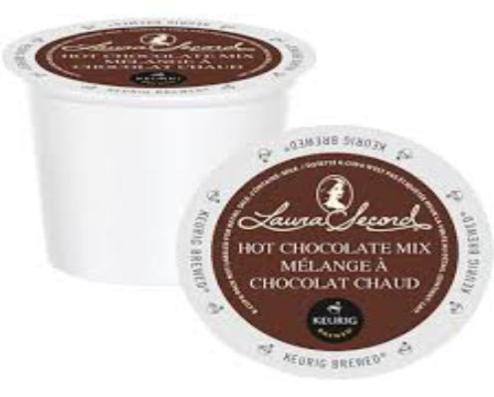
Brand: laura secord chocolates
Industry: Food